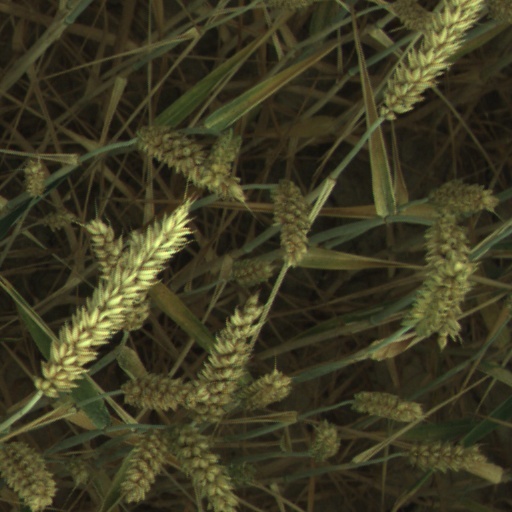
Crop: wheat